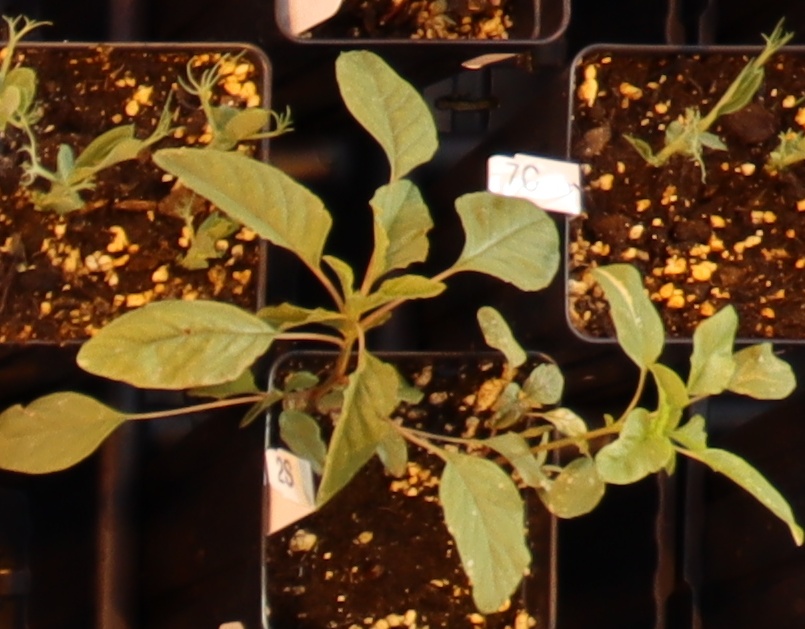
Label: Palmer Amaranth